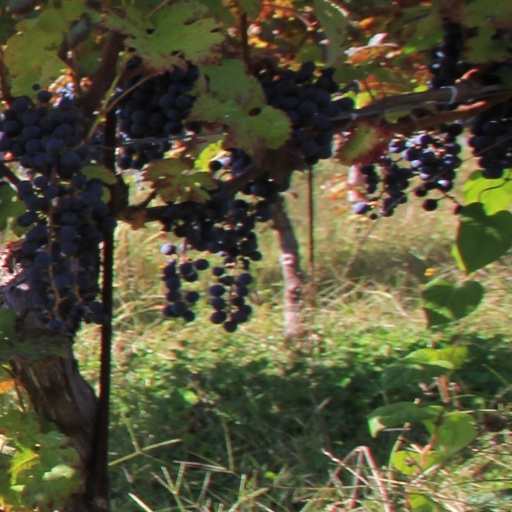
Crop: grape